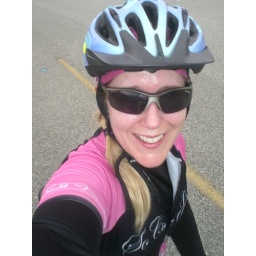
Dork Shot in pink girl jersey